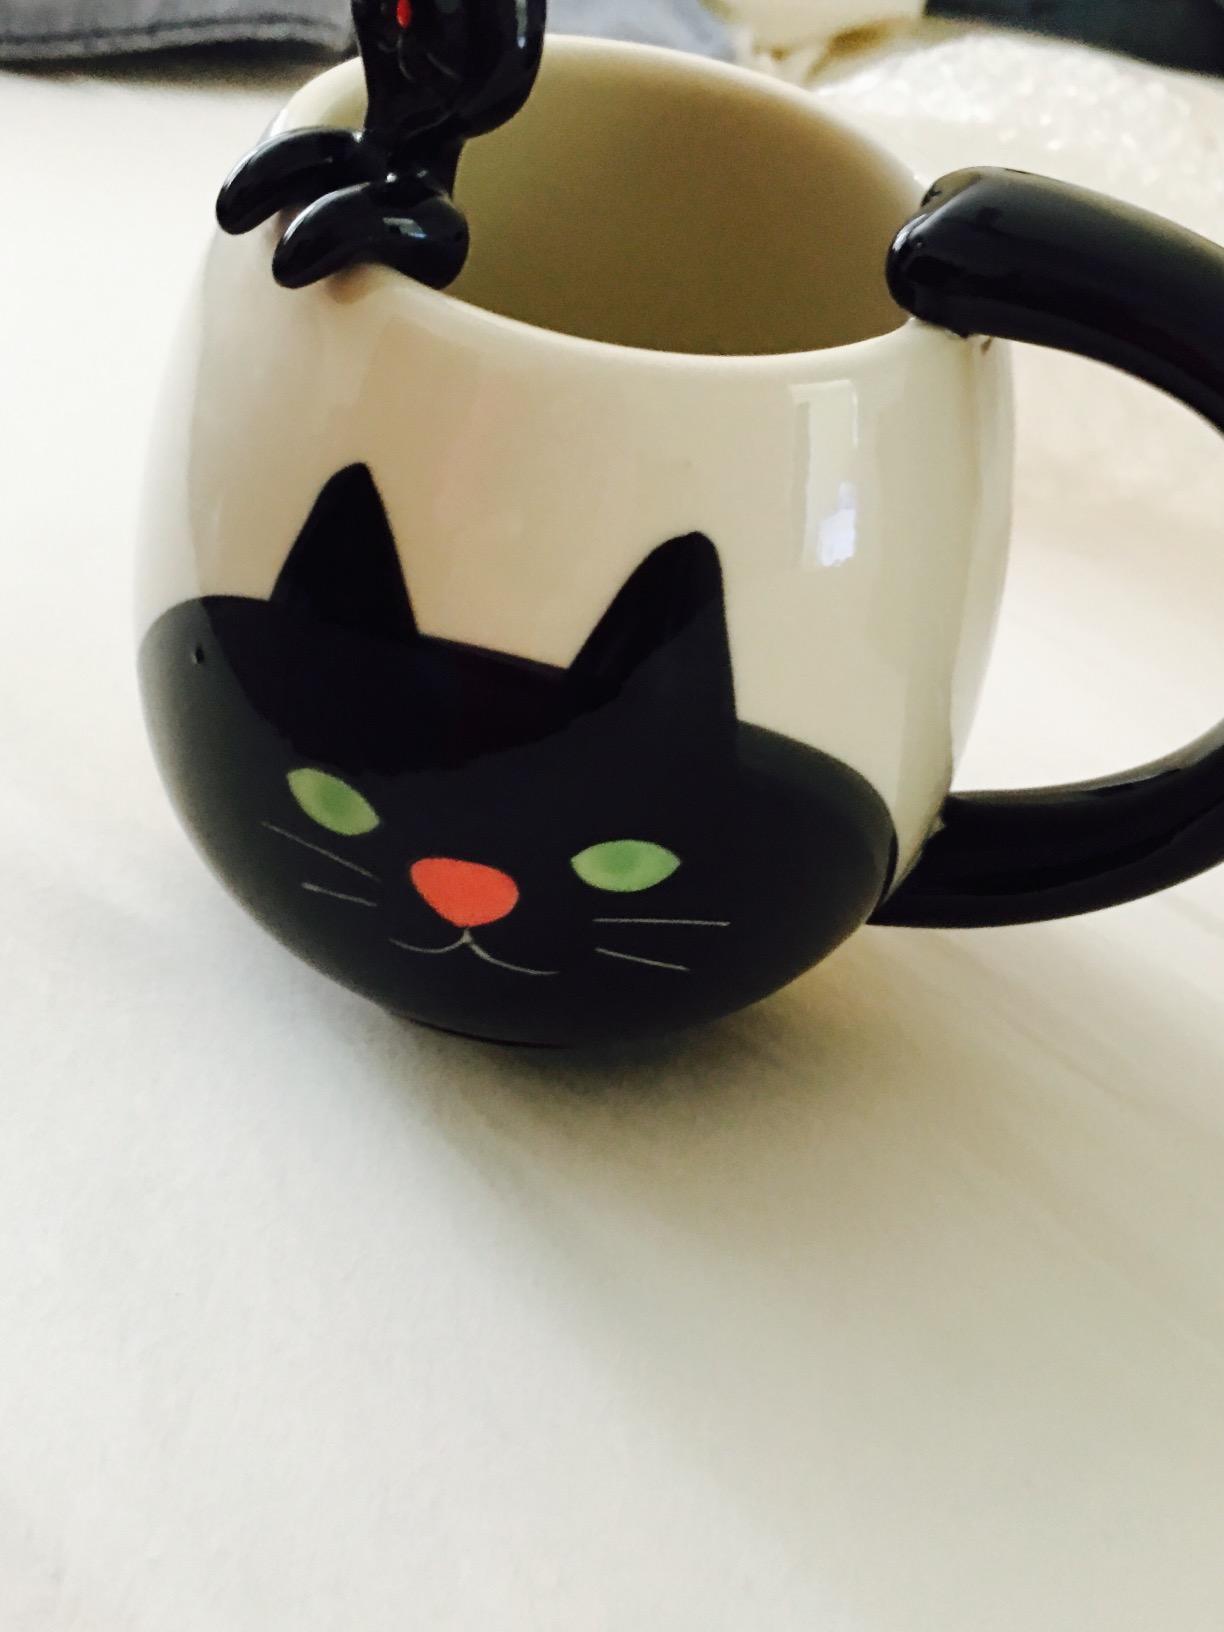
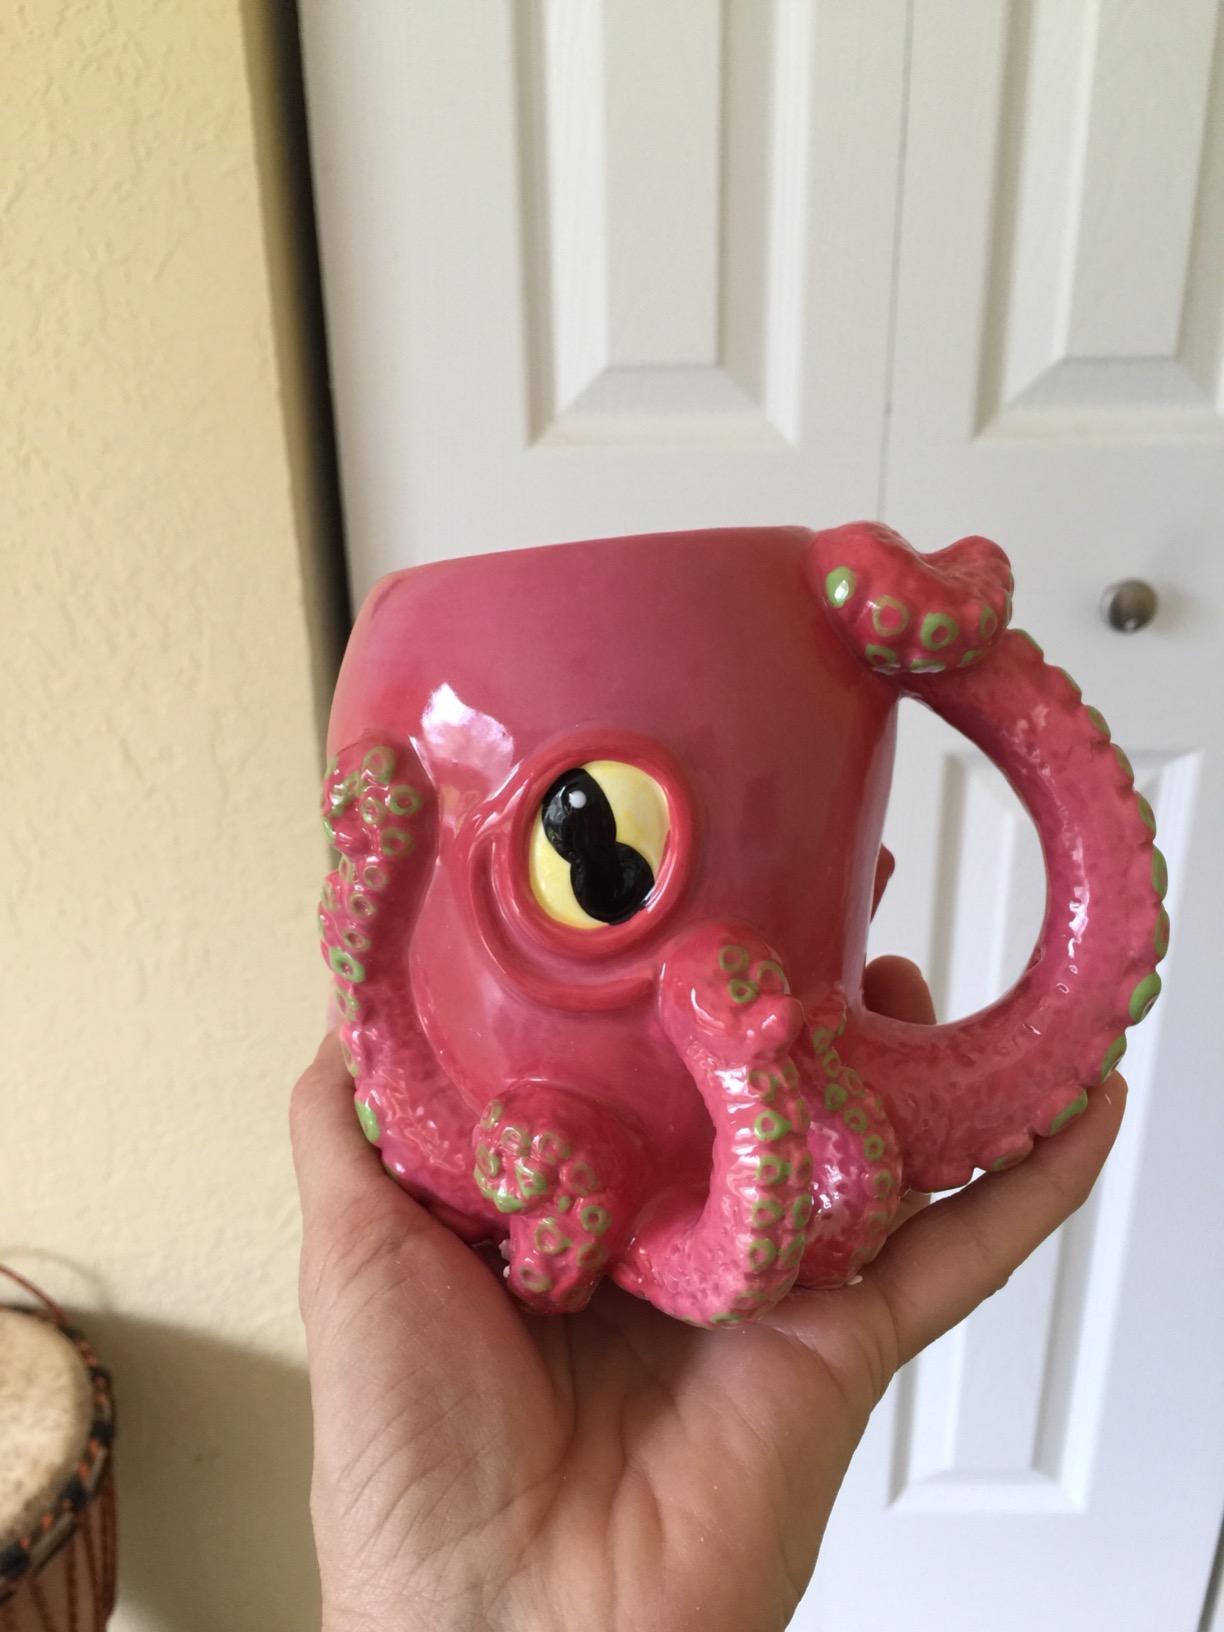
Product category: items_mug
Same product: no